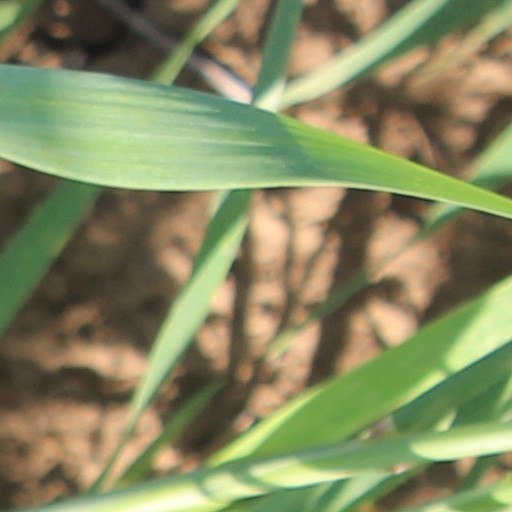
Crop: wheat